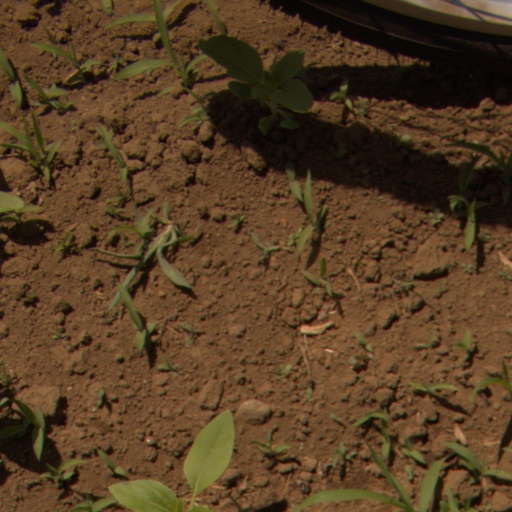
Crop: Jerusalem artichoke